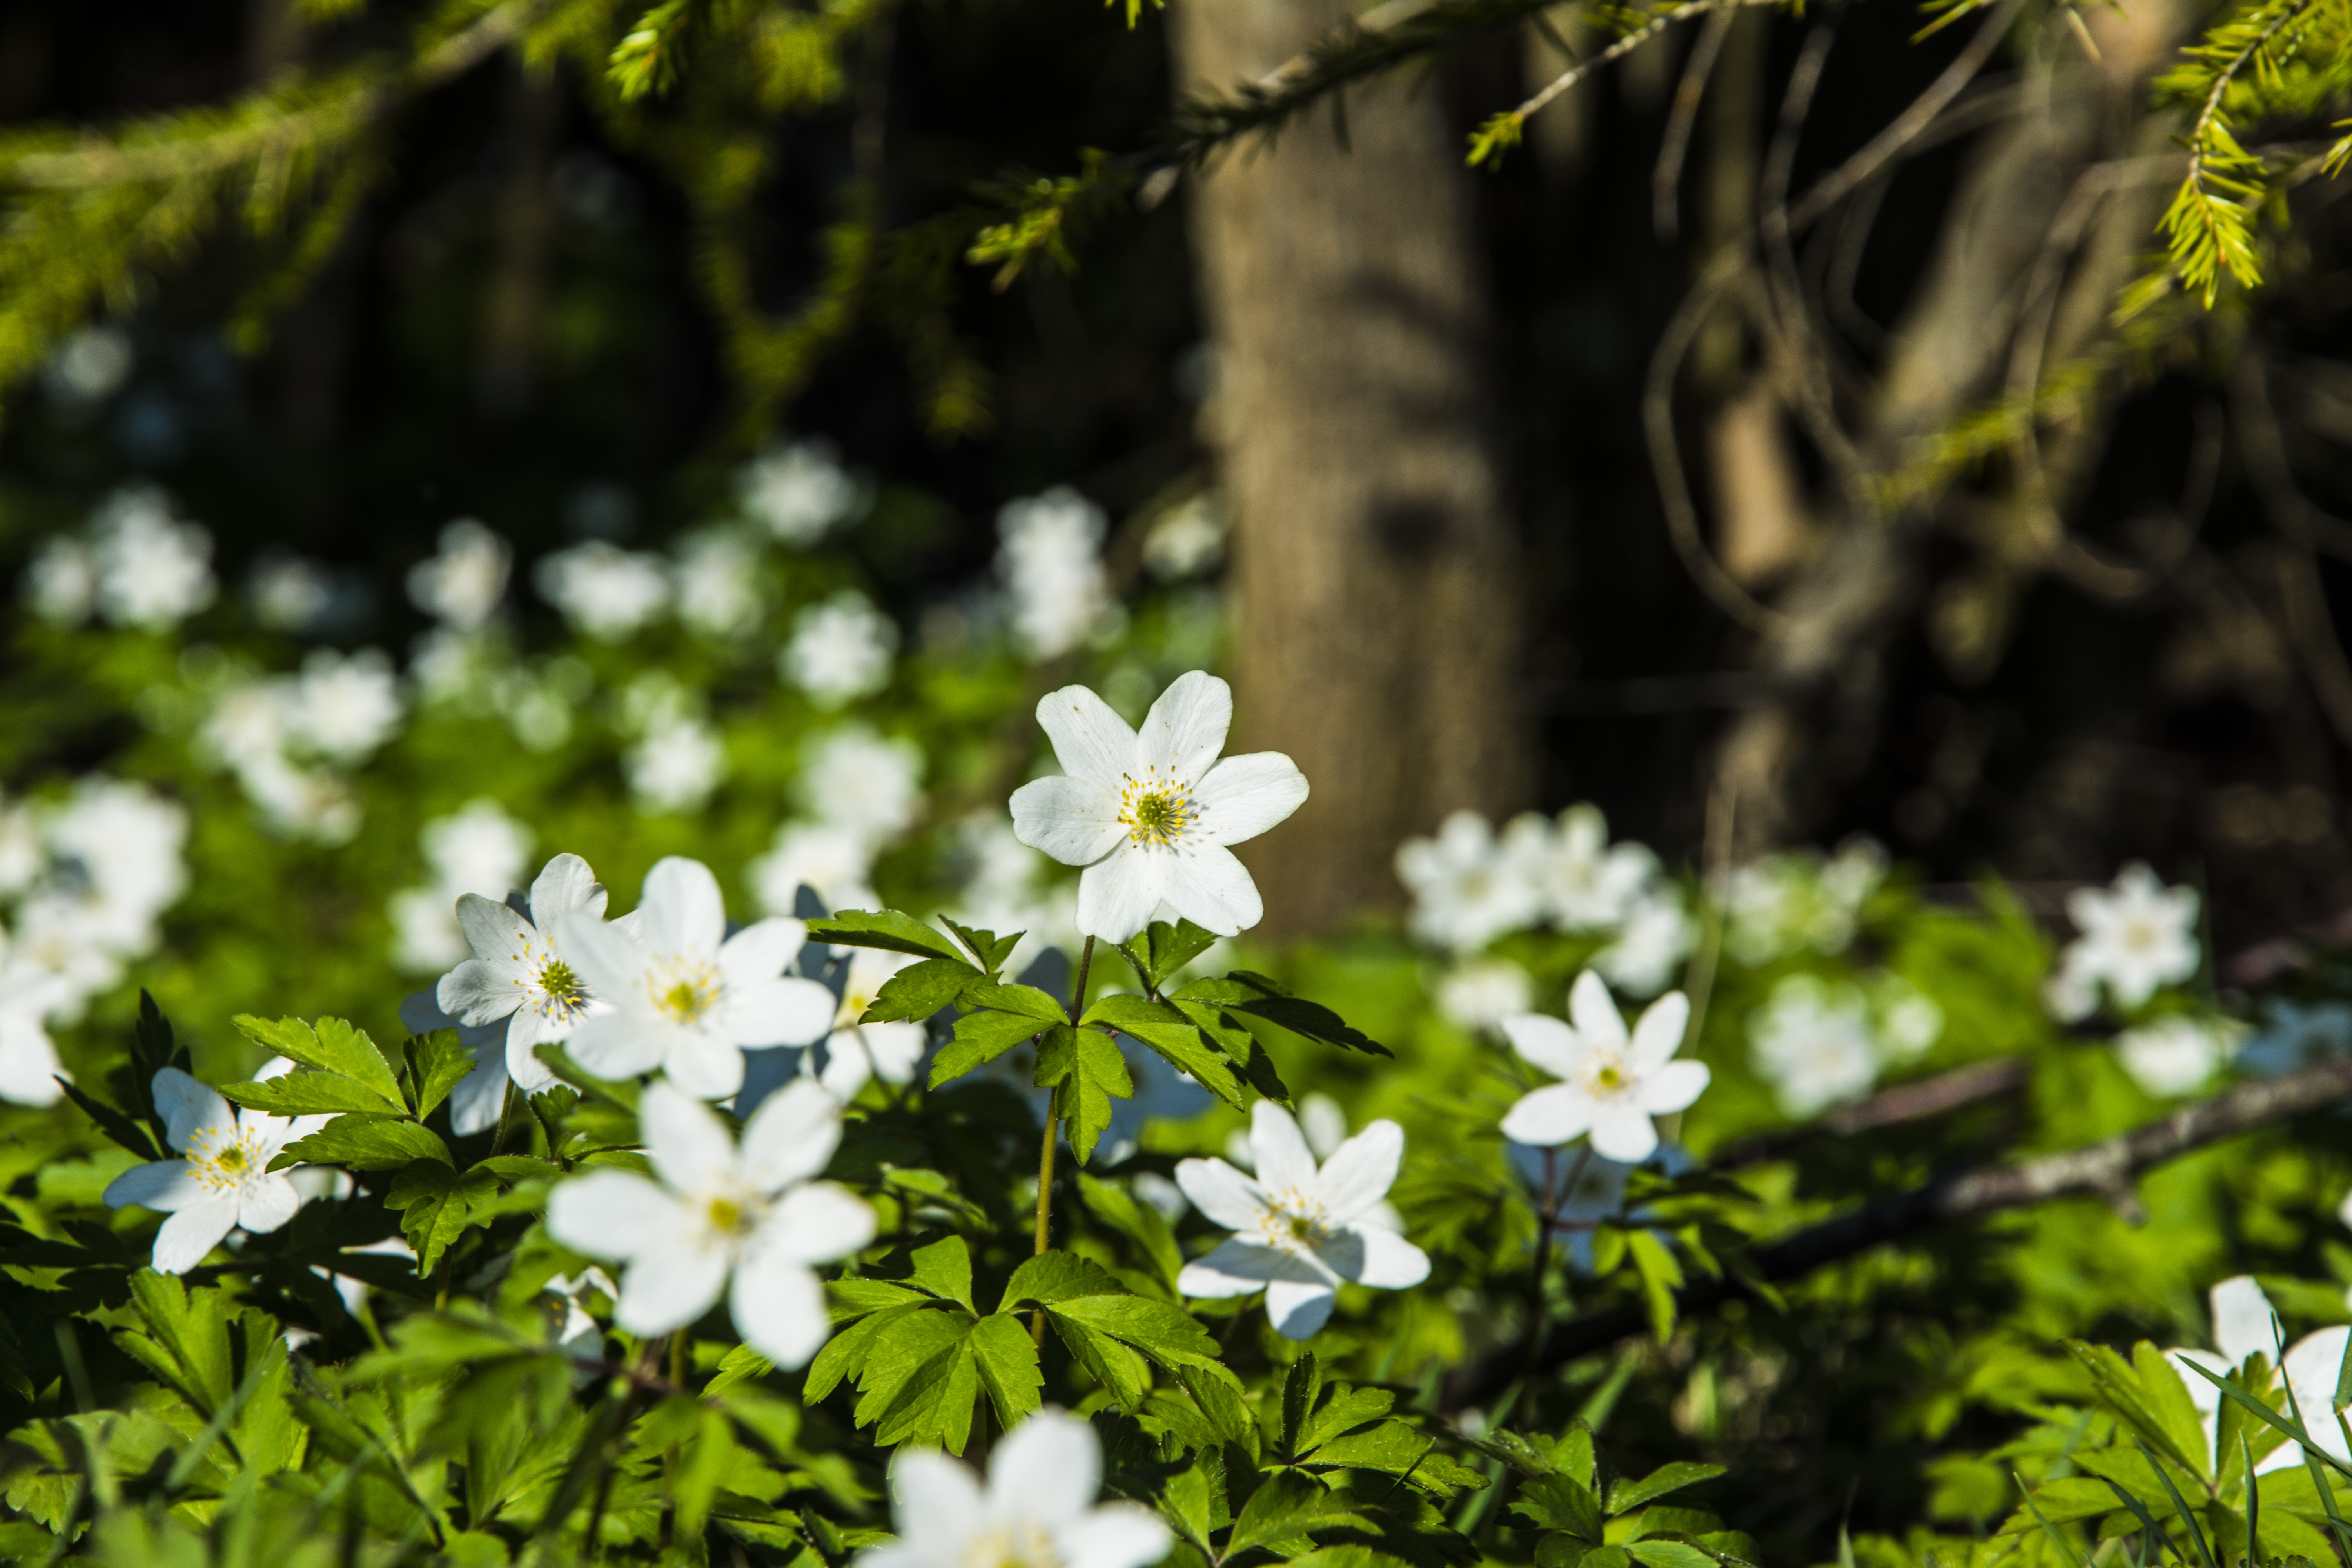
nature, forest, grass, blossom, plant, sun, meadow, sunlight, leaf, flower, green, botany, garden, flora, wildflower, flowers, trees, our, woodland, the nature of the, flowering plant, ekeberg, land plant